Shawn Amos

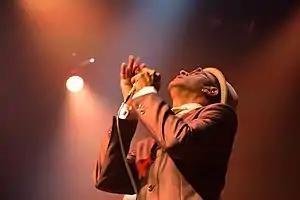
Amos at the Ramblin' Roots festival in Utrecht

Shawn Ellis Amos (born September 13, 1967) is an American songwriter, author, blues singer, record producer and digital marketing entrepreneur.